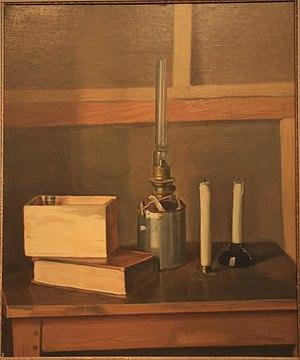
Ce tableau est emblématique de l'oeuvre figurative de Francis Harburger. Numéro d'inventaire 5110.
Francis Harburger né le 17 février 1905 à Oran et mort le 27 décembre 1998 à Paris est un peintre français.